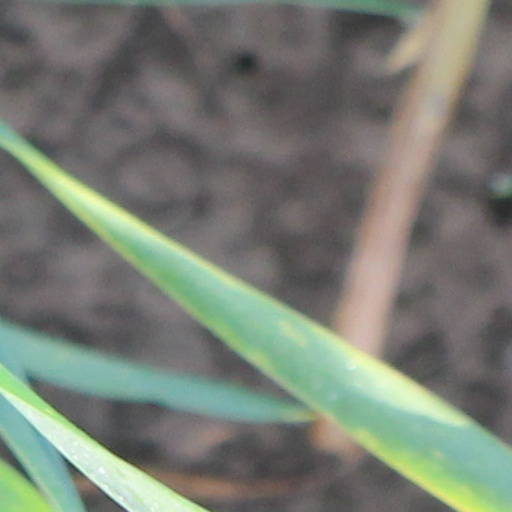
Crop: wheat